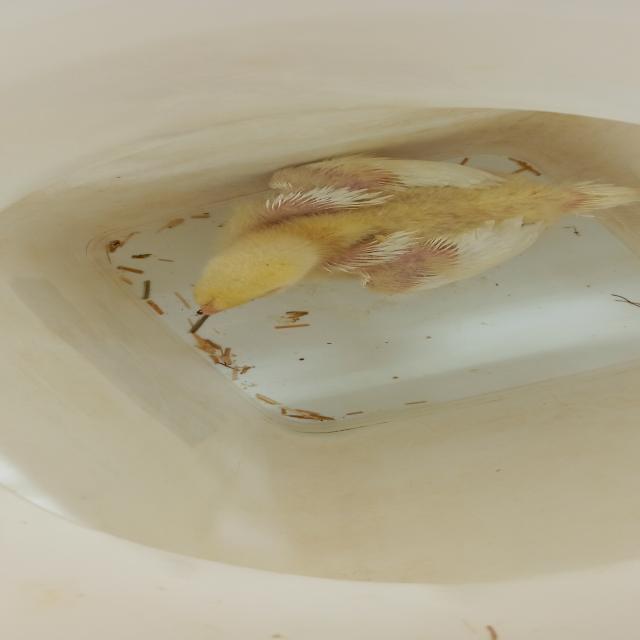
Weight: 413 g